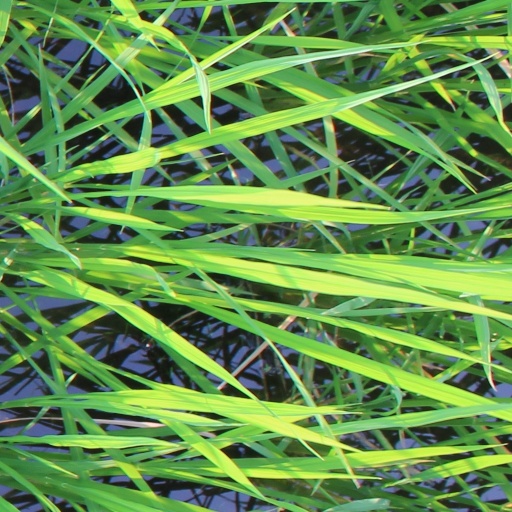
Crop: rice